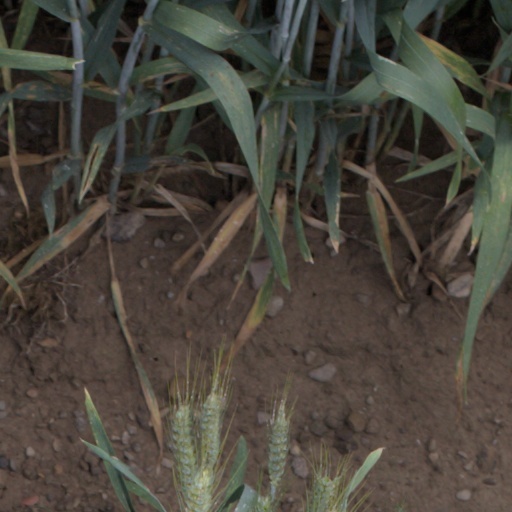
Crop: wheat